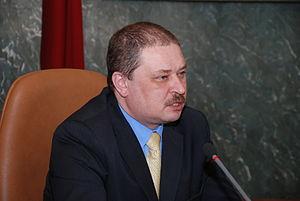
Rolands Broks, né le 18 mai 1969, est un homme politique letton membre de l'Union des paysans de Lettonie et anciennement ministre de l'Éducation et de la Science de Lettonie, du 3 novembre 2010 au 25 octobre 2011. Il est avocat de profession et a occupé le poste de secrétaire parlementaire du ministère de l'Éducation entre 2007 et 2010.